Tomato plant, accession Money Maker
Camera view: bottom (45 deg); turntable rotation: 120 degrees
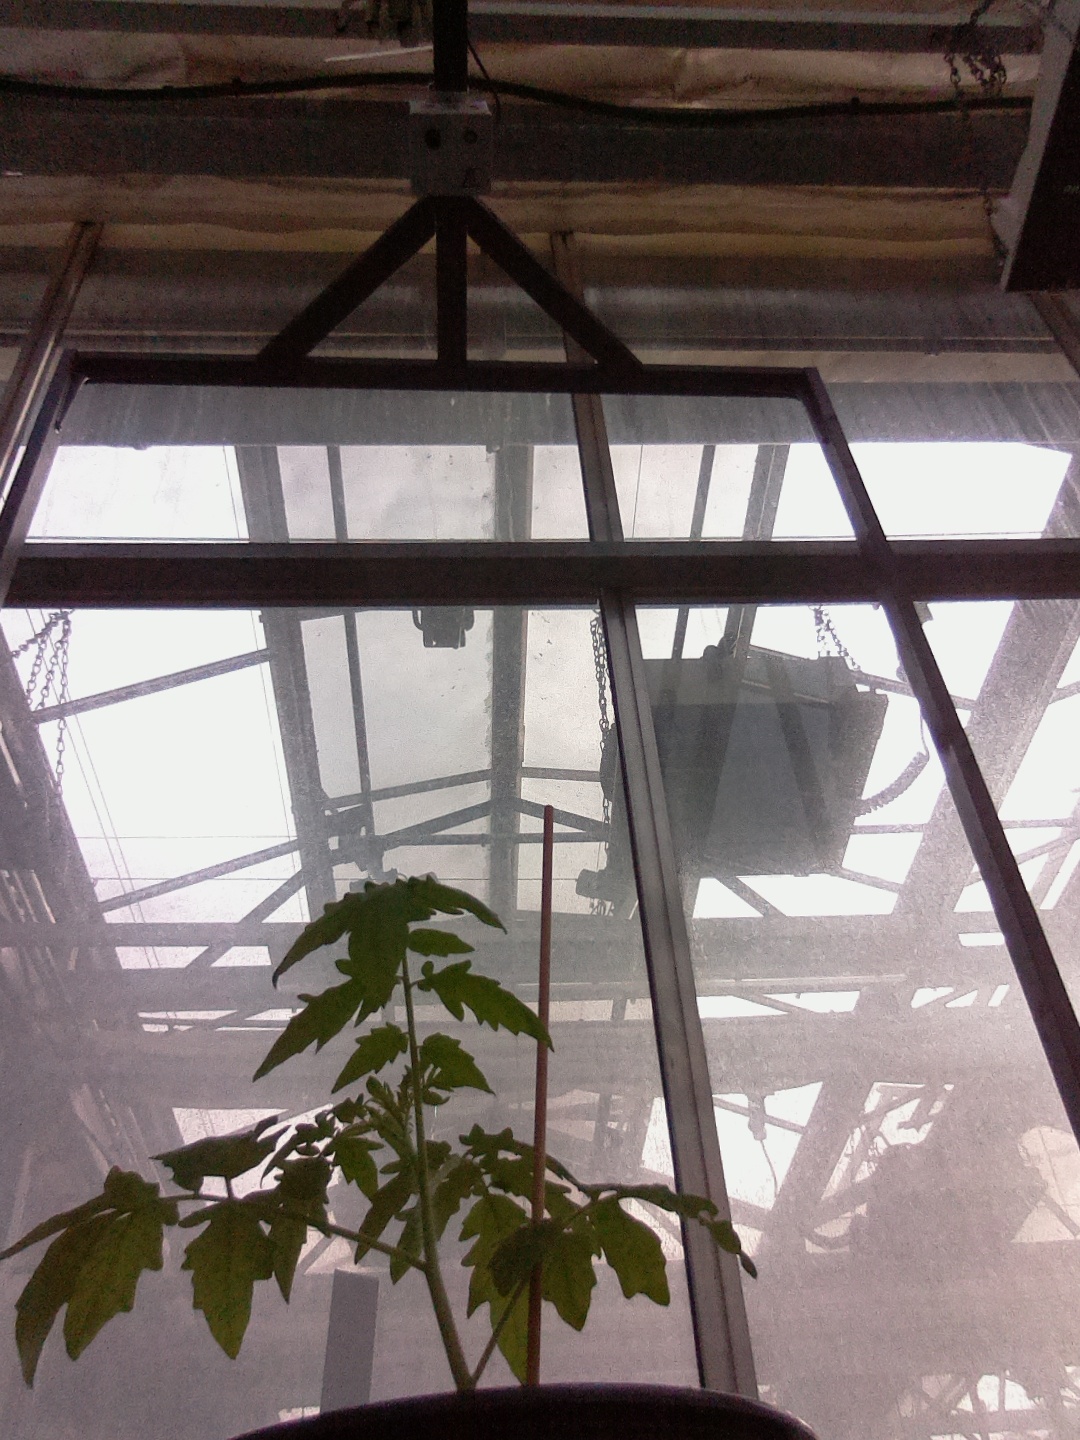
BBCH growth stage 13: 6 of true leaves visible